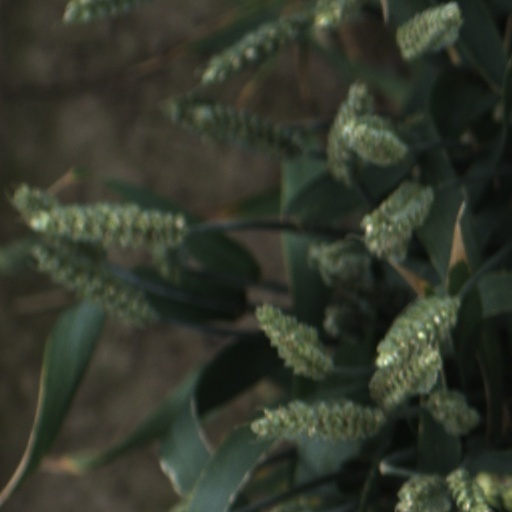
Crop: wheat